No. 25 Squadron RNZAF

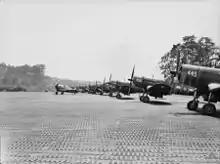
RNZAF Corsairs with an RAAF Boomerang on Bougainville, 1945.

No. 25 Squadron was formed at Seagrove Aerodrome, near Auckland, in July 1943 under the command of Squadron Leader Theo de Lange. Its initial complement of aircraft was nine Douglas Dauntless SBD-3 dive bombers loaned from United States Marine Aircraft Group 14, which had been stationed at Seagrove. More Dauntlesses were received in following months as the flying personnel trained in dive bombing techniques in preparation for service in the Solomon Islands campaign. On 13 September, Pilot Officer William McJannet and Sergeant Douglas Cairns were killed when their Dauntless crashed near Waiuku.